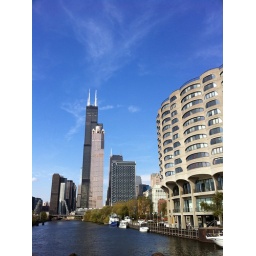
I love the building to the right, you can dock your boat under it!